Louis the German

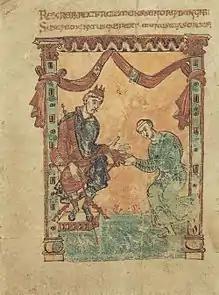
Wandalbert of Prüm presents his martyrology to a king, probably Louis the German, in a 9th-century illustration

In 852 Louis sent his son Louis the Younger to Aquitaine, where nobles had grown resentful of Charles the Bald's rule. The younger Louis did not set out until 854, and returned the following year.